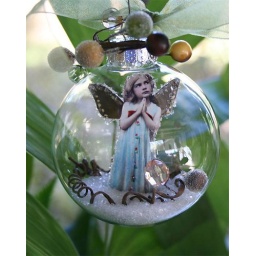
they live in water houses